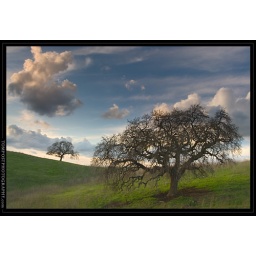
Beautiful clouds over the bay area today they added interesting texture to the sky and compliment the green hills.